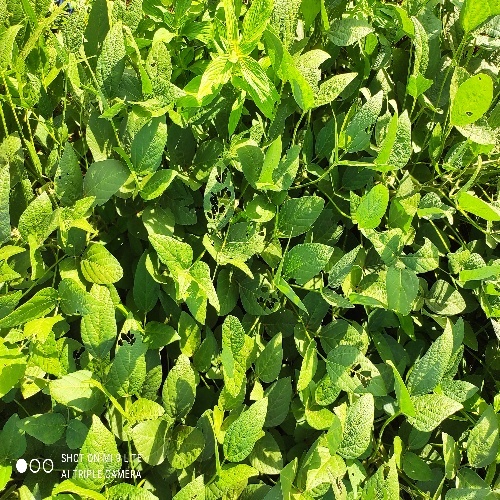
Label: Caterpillar